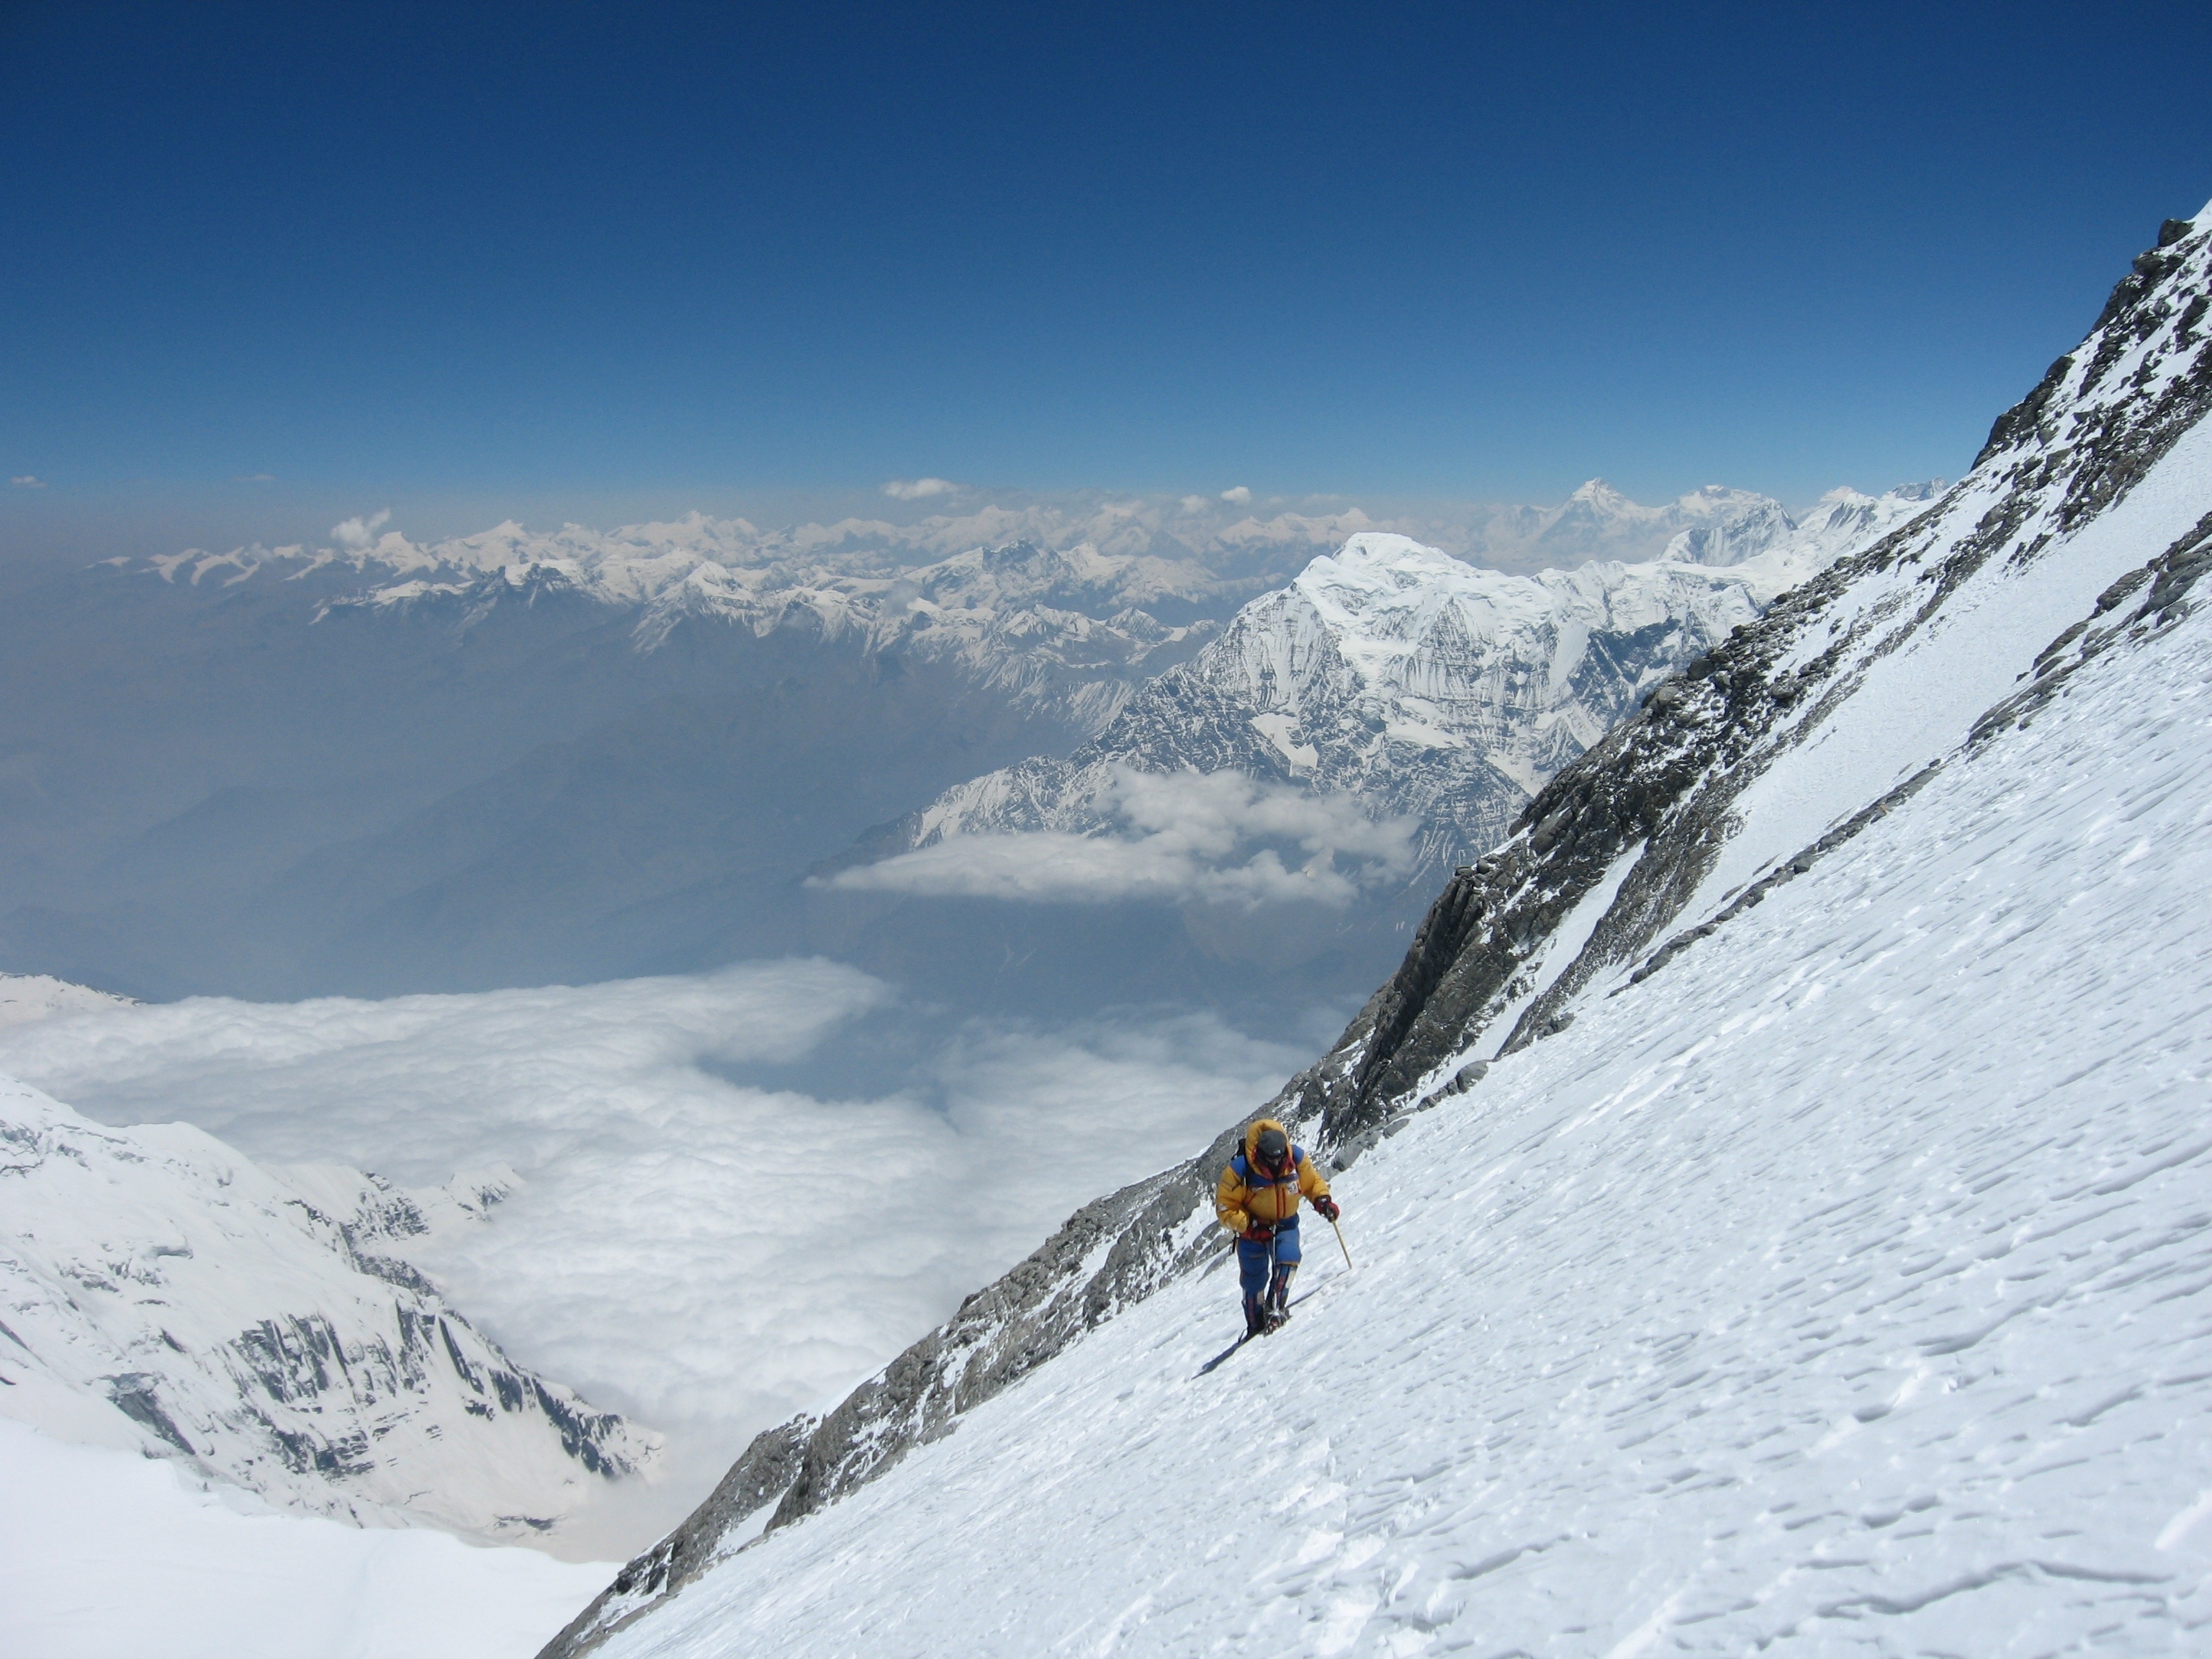
mountain, snow, cold, winter, hill, adventure, mountain range, recreation, climbing, extreme sport, skiing, ridge, mountaineering, winter sport, sports, mountains, alps, downhill, ski, footwear, piste, ski touring, nordic skiing, ski mountaineering, ski equipment, outdoor recreation, alpine skiing, geological phenomenon, telemark skiing